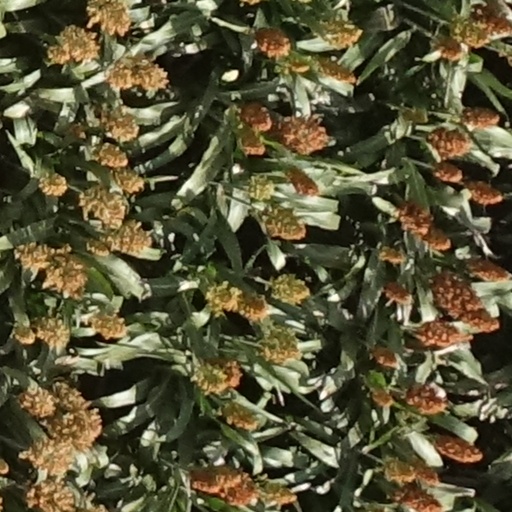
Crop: sorghum